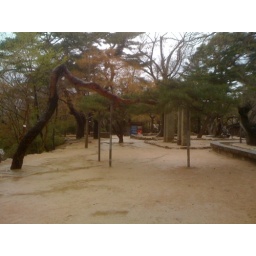
Beautiful pine tree supported by stakes in its crazy position.